Julian Weigl

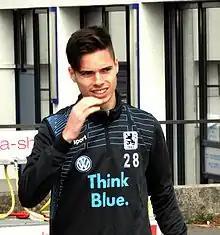
Weigl with 1860 Munich in 2015

Weigl is a youth export from 1860 Munich. He made his 2. Bundesliga debut at 14 February 2014 against Ingolstadt 04. He replaced Yannick Stark after 66 minutes in a 2–0 away defeat. He managed to play 14 league games in his first season with TSV's first team. In the first match of the 2014–15 season against Kaiserslautern. Weigl, being only 18 years old, was named captain. He is therefore the youngest captain in the history of 1860 Munich. After the second match of the season Weigl was fined and suspended to the second squad along with his teammates Vitus Eicher, Daniel Adlung and Yannick Stark. The four players had been out drinking late at night and were overheard talking negatively about the club. Weigl was relieved of the captaincy and succeeded by Christopher Schindler.